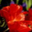
Label: tulip